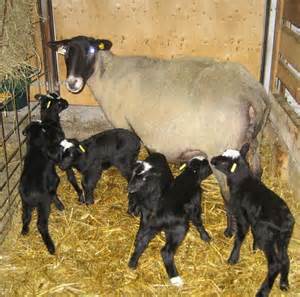
Label: pecora